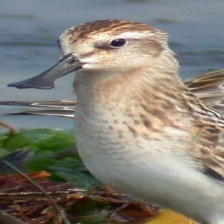
Species: SPOON BILED SANDPIPER
Scientific name: CALIDRIS PYGMAEA
ImageNet parent category: red-backed_sandpiper